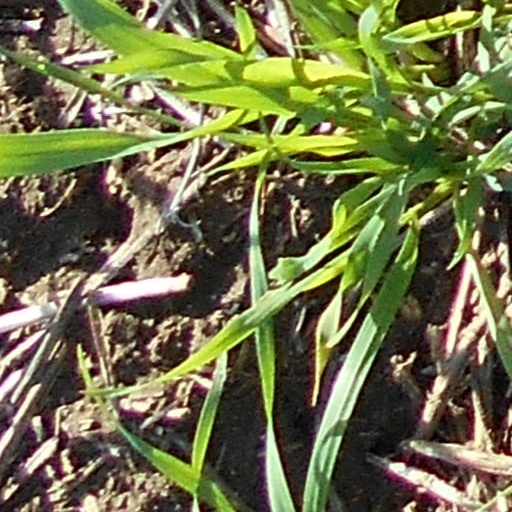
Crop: wheat